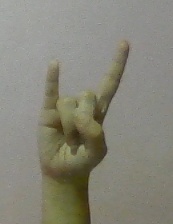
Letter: la